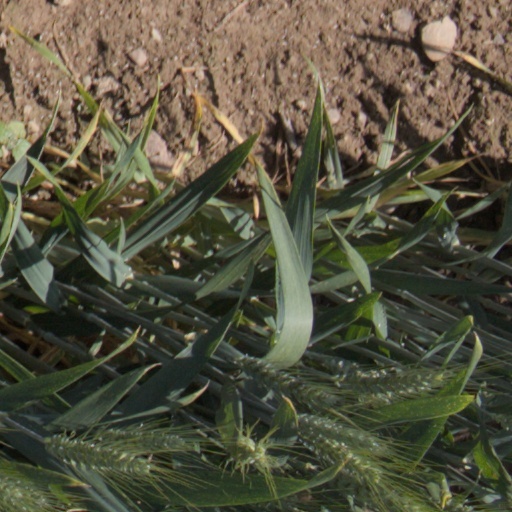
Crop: wheat